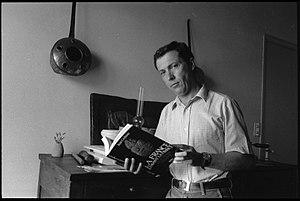
Ladern-sur-Lauquet (Aude). 14 Août 1980. Portrait de Jean Guilaine consultant son ouvrage ""La France d'avant la France. Du néolithique à l'âge du fer"" à l'occasion de sa sortie."
Cette liste rassemble aussi bien des préhistoriens, qui sont des archéologues étudiant la Préhistoire, que des paléoanthropologues, qui sont des paléontologues étudiant les fossiles humains ou pré-humains.
Jean Guilaine, né le 24 décembre 1936 à Carcassonne, est un archéologue français, spécialiste de la Préhistoire récente et de la Protohistoire.